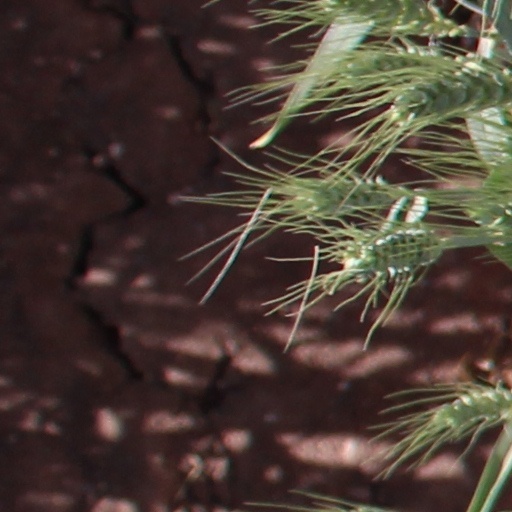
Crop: wheat